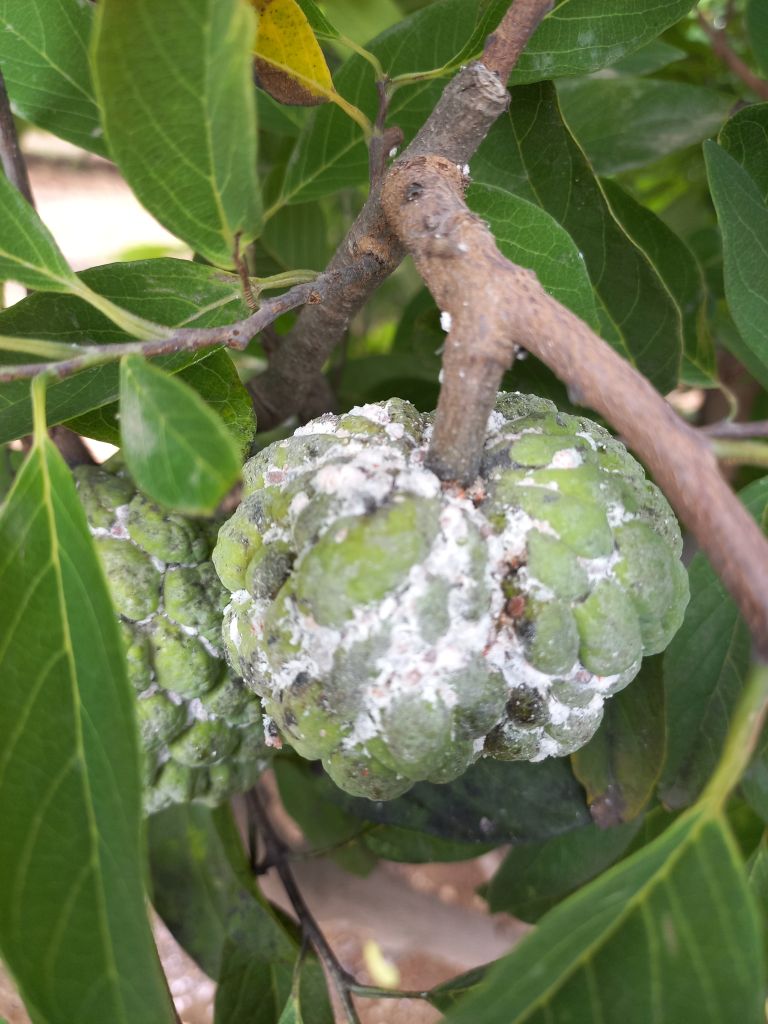
Disease label: Mealy Bug